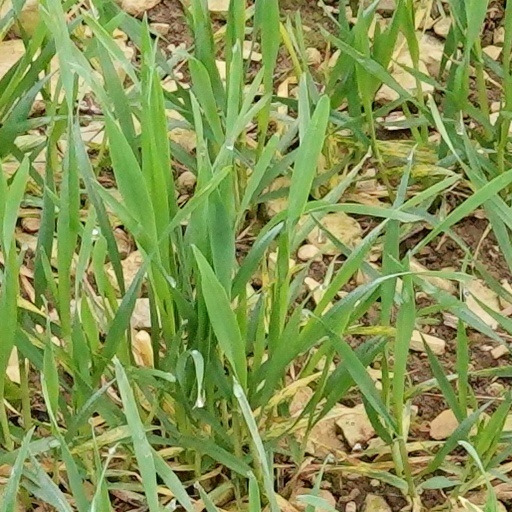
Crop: wheat